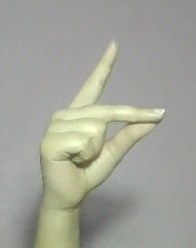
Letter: ta